List of birds of Northern Ireland

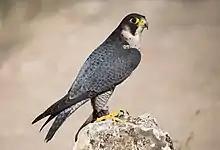
Peregrine falcon

The typical owls are small to large solitary nocturnal birds of prey. They have large forward-facing eyes and ears, a hawk-like beak and a conspicuous circle of feathers around each eye called a facial disk.